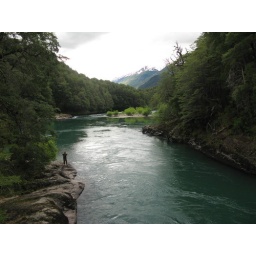
Wee Waleed on the rock down by the beautiful river we just floated down.